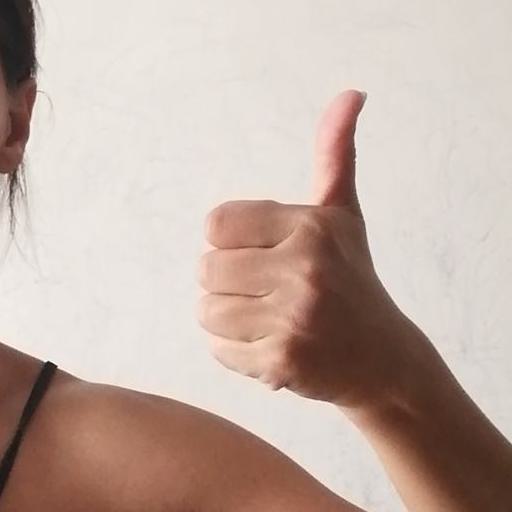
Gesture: like